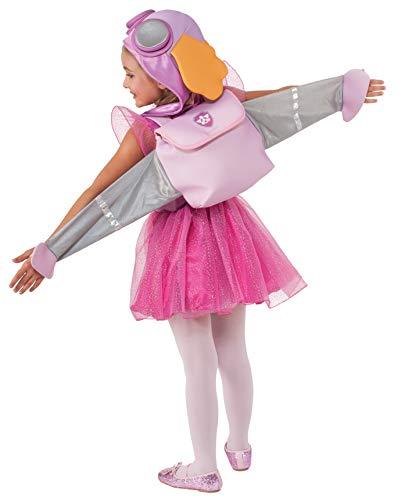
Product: Rubie's Paw Patrol Skye Child Costume, Toddler
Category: Clothing, Shoes & Jewelry | Costumes & Accessories | Kids & Baby | Girls | Costumes
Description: Officially licensed PAW PATROL SKYE dress, headpiece, and pup pack.
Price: $16.99
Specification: ProductDimensions:17x12x4inches|ItemWeight:5.6ounces|ShippingWeight:5.6ounces(Viewshippingratesandpolicies)|DomesticShipping:ItemcanbeshippedwithinU.S.|InternationalShipping:ThisitemcanbeshippedtoselectcountriesoutsideoftheU.S.LearnMore|ASIN:B00MGJI0GY|Itemmodelnumber:610503|Manufacturerrecommendedage:12month-2years|Batteries:3CR123Abatteriesrequired.